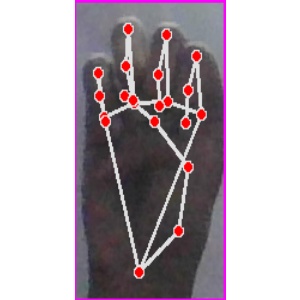
अक्षर: म